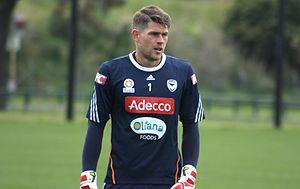
Nathan Coe, né le 1ᵉʳ juin 1984 à Brisbane, Queensland, est un joueur australien de football. Il joue au poste de gardien de but avec l'équipe d'australie.